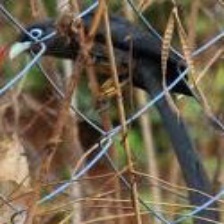
Species: BLUE MALKOHA
Scientific name: CEUTHMOCHARES AEREUS